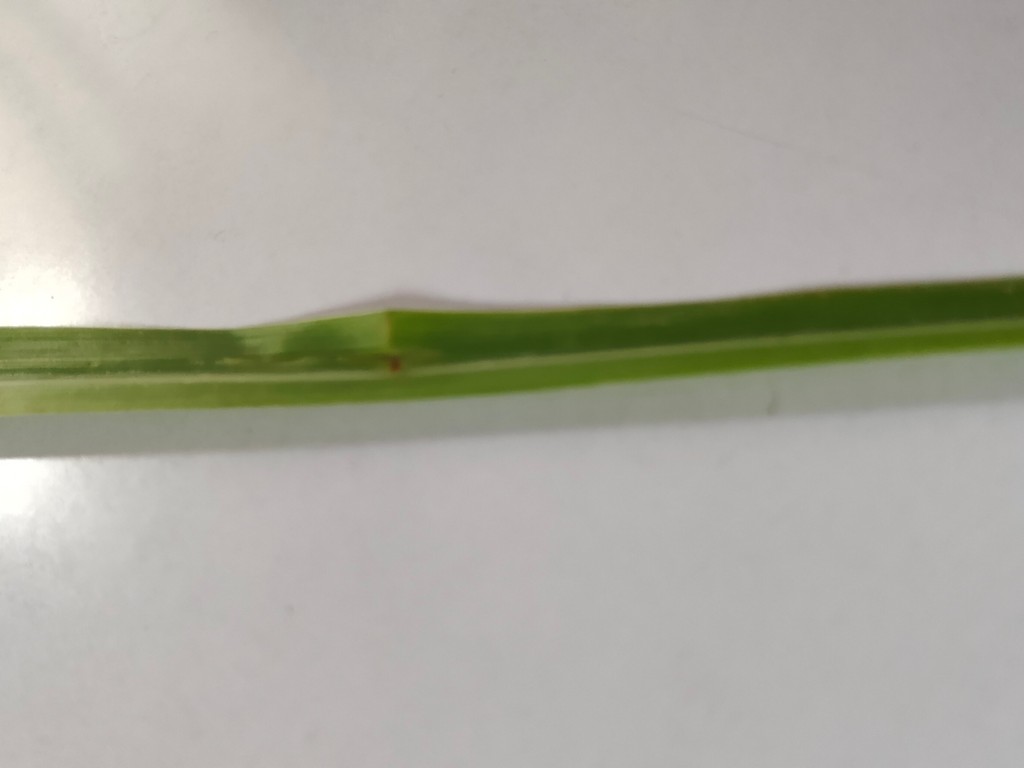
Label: Unhealthy